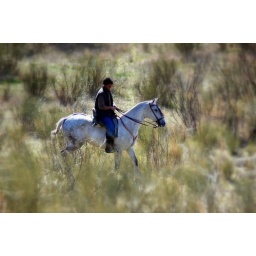
in silence and harmony - white horse in the field - serie 4